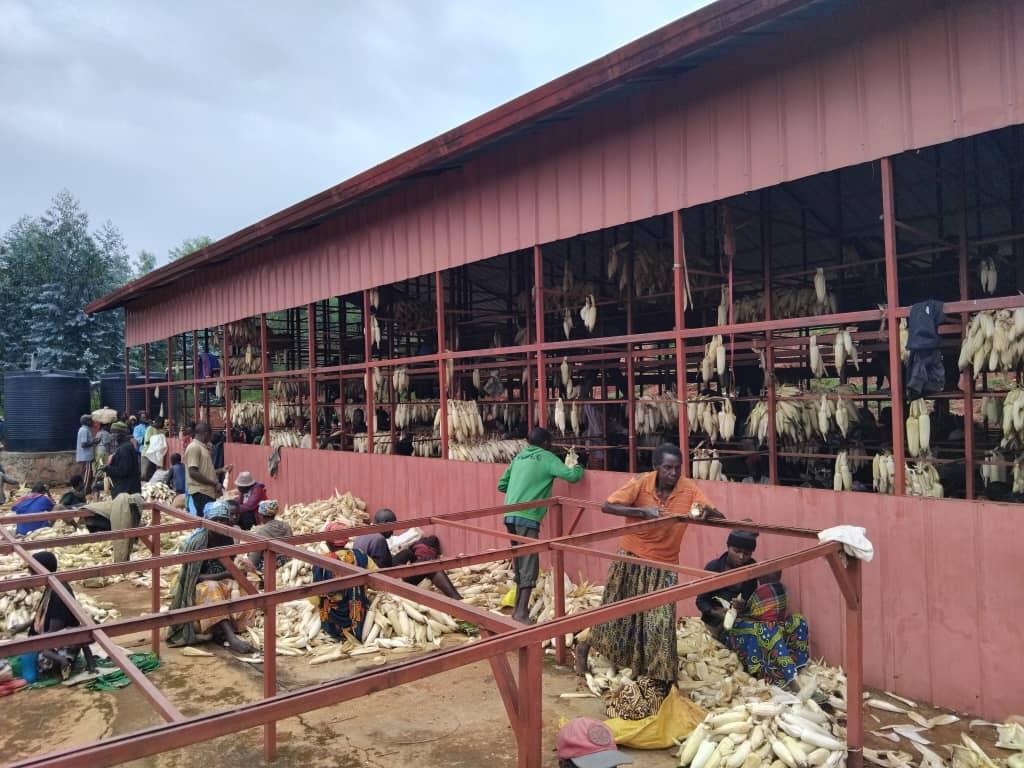
Ghala jekundu la kuhifadhia mahindi ya chakula pia mahindi ya mbegu, mahindi hayo yakiwa yamefungwa juu kwa ajili ya utunzaji bora, wakulima wamekaa makundi makundi wakiendelea kuchambua mahindi hayo ambayo baadae yanapelekwa kuuzwa katika masoko, watu wengi hutegemea mahindi kama chakula cha msingi yanayotumika kutengeneza bidhaa nyingine kama unga, mafuta na bidhaa nyingi viwandani.